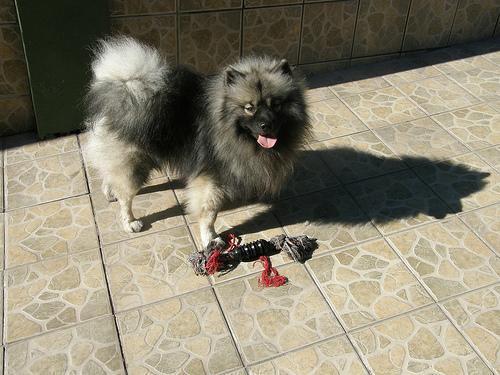
keeshond